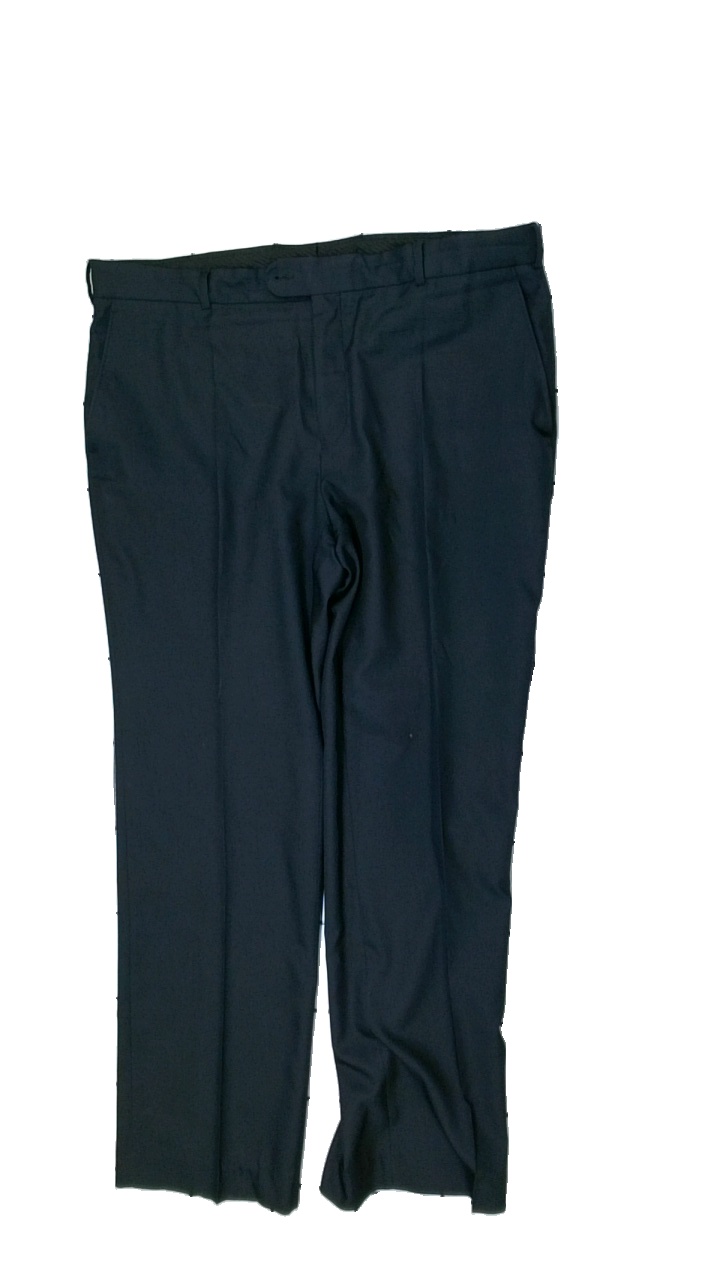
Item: Trousers (Men)
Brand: G&fa
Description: blå byxor med flera fläckar fram
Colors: Blue
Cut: Regular
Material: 100% polyester
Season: All
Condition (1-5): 3
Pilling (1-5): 5
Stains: Major
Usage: Export
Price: <50